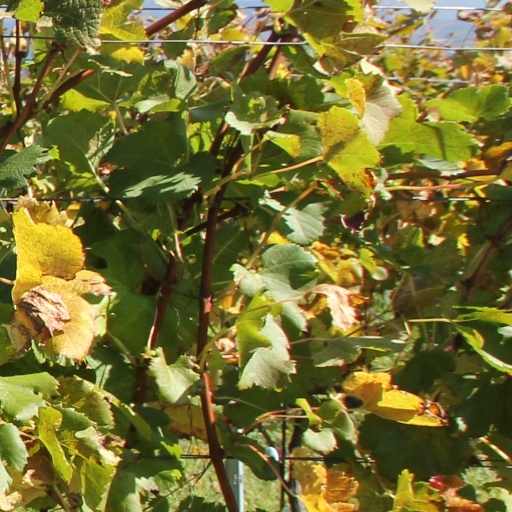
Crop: grape